University of Lethbridge

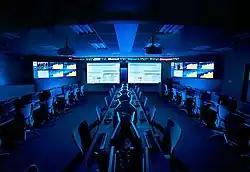
Trading room

Named after Dr. Alan Markin in recognition of his generous financial support of the building, Markin Hall is home to the Dhillon School of Business and the Faculty of Health Sciences. The building includes the Centre for Financial Market Research and Teaching (“Trading Room”) which provides direct connections to global trading markets, giving students hands-on experience with equities trading and risk management. Also has the Simulation Health Centre, which has patient simulators for the Health Sciences